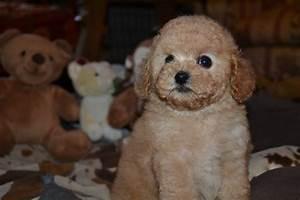
dog